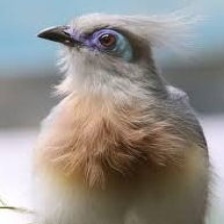
Species: CRESTED COUA
Scientific name: COUA CRISTATA